Sky position (RA, Dec in degrees): 179.671, -1.067
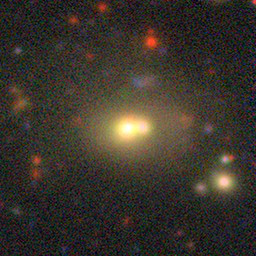
Galaxy morphology: Merging Galaxies